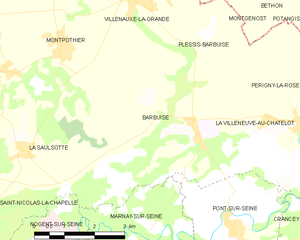
Carte des communes françaises: Barbuise